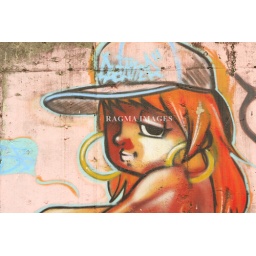
Grafitti sprayed on a river bank wall in Anyang Korea- later it willbe painted white by the police.